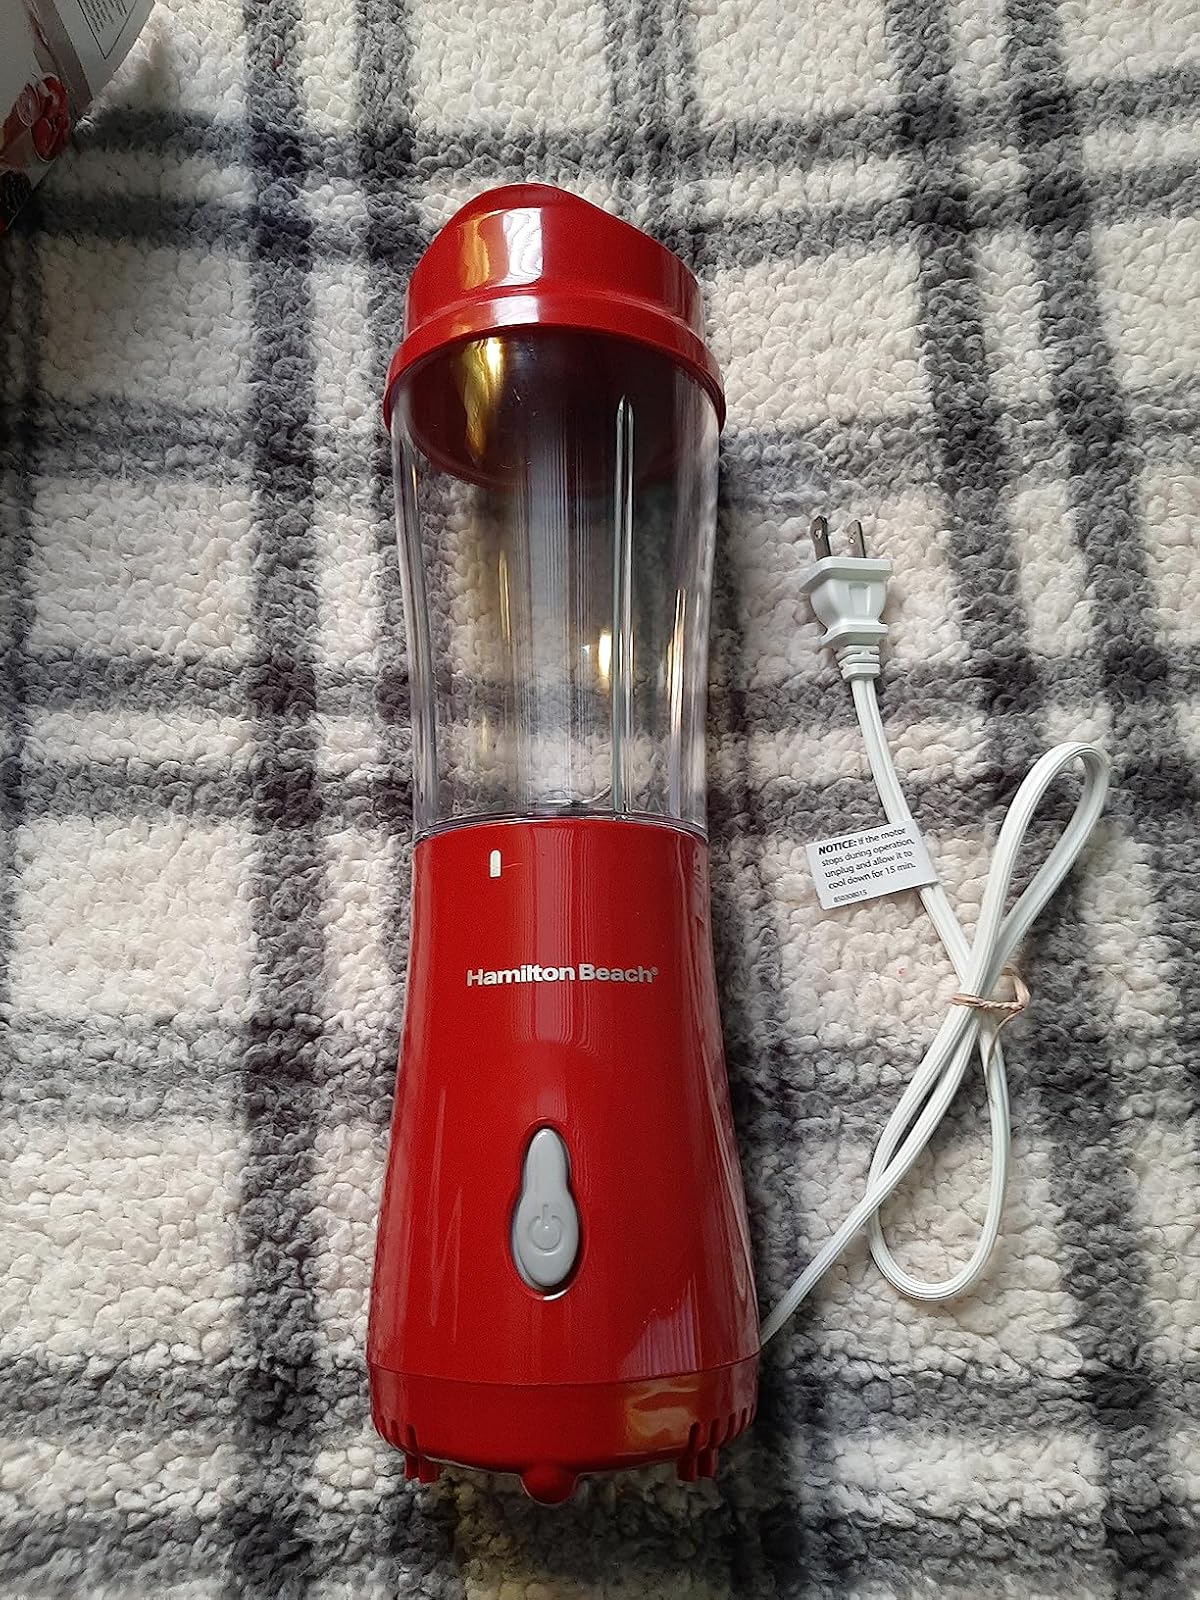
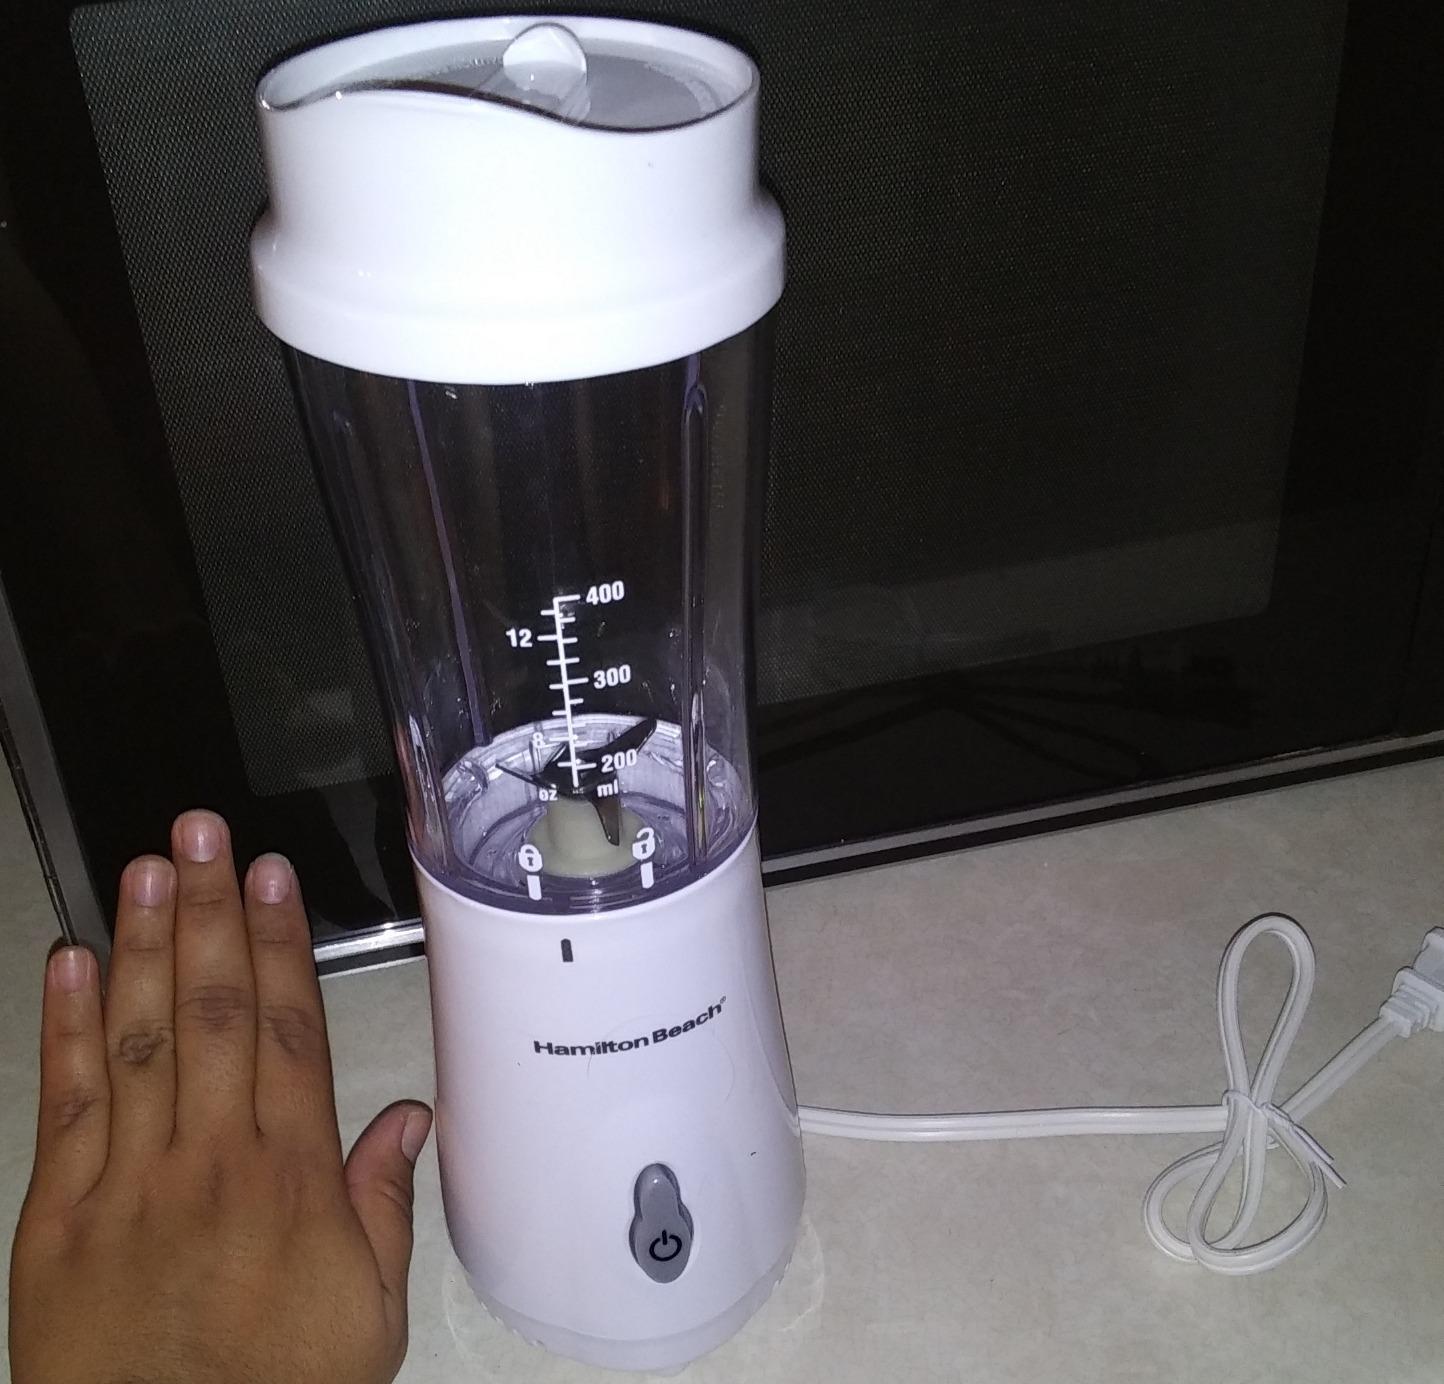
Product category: items_blender
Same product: no